Vivienne Goonewardene

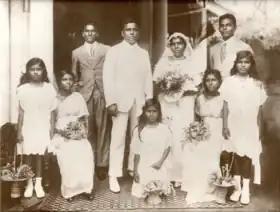
The Goonetilleke family, including Vivienne, at her aunt's wedding – 1924/5.

Goonewardene was born in Colombo on 18 September 1916 as Violet Vivienne Goonetilleke. She was the eldest of five children born to Dr. Don Allenson Goonetilleke, a pro-monarchy conservative who believed in the continuous British rule of Ceylon, and his wife Emily Angeline Gunawardena. As a physician, her father was often transferred to various parts of Ceylon. She was named Vivienne after the French nurse who had helped to deliver her. Goonewardene spent her early youth in Tissamaharama, a remote village in which her father was stationed.